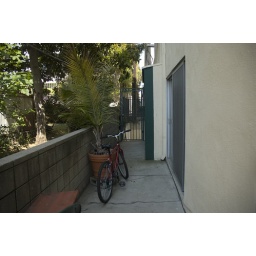
the screen door in the living room